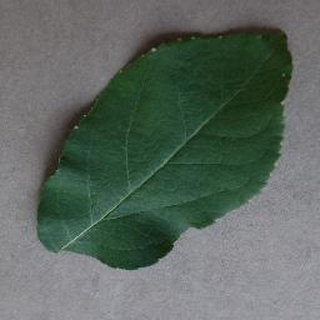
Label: healthy_apple